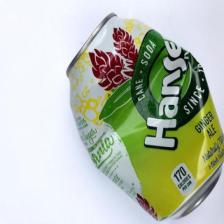
Label: cans